Alexander Howison Murray Jr.

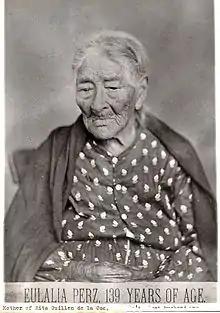
Eulalia Pérez de Guillén Mariné was Murray's third-great-grandmother, making him a fifth-generation Californio.

Murray married third-generation Italian-American Isadeen Adela Raffetto (1910-1998), daughter of John Augustus Raffetto of Placerville, California; they had two daughters.